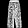
Label: Trouser